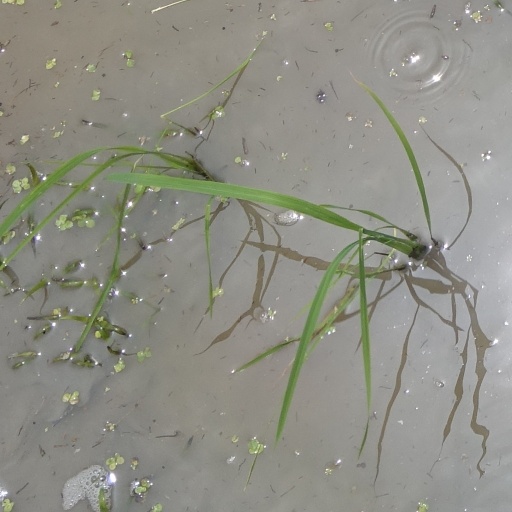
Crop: rice